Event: Nepal Earthquake
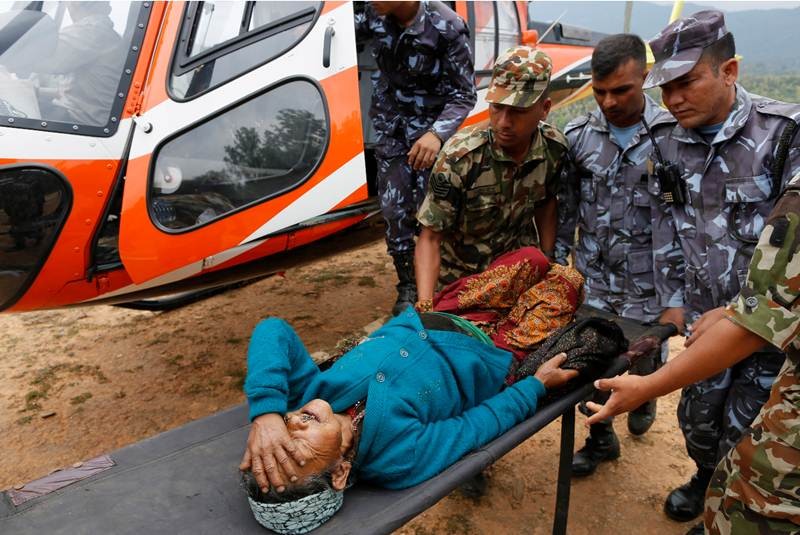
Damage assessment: damage